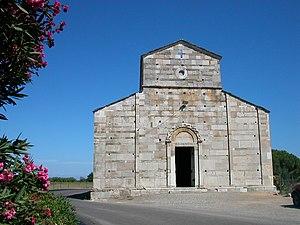
Facade ouest de la cathédrale Sainte-Marie-de-l'Assomption, Lucciana, CorseBrezhoneg: A canonica pe iliz Santez Varia hanter eost, Lucciana, Corsica This building is indexed in the Base Mérimée, a database of architectural heritage maintained by the French Ministry of Culture,